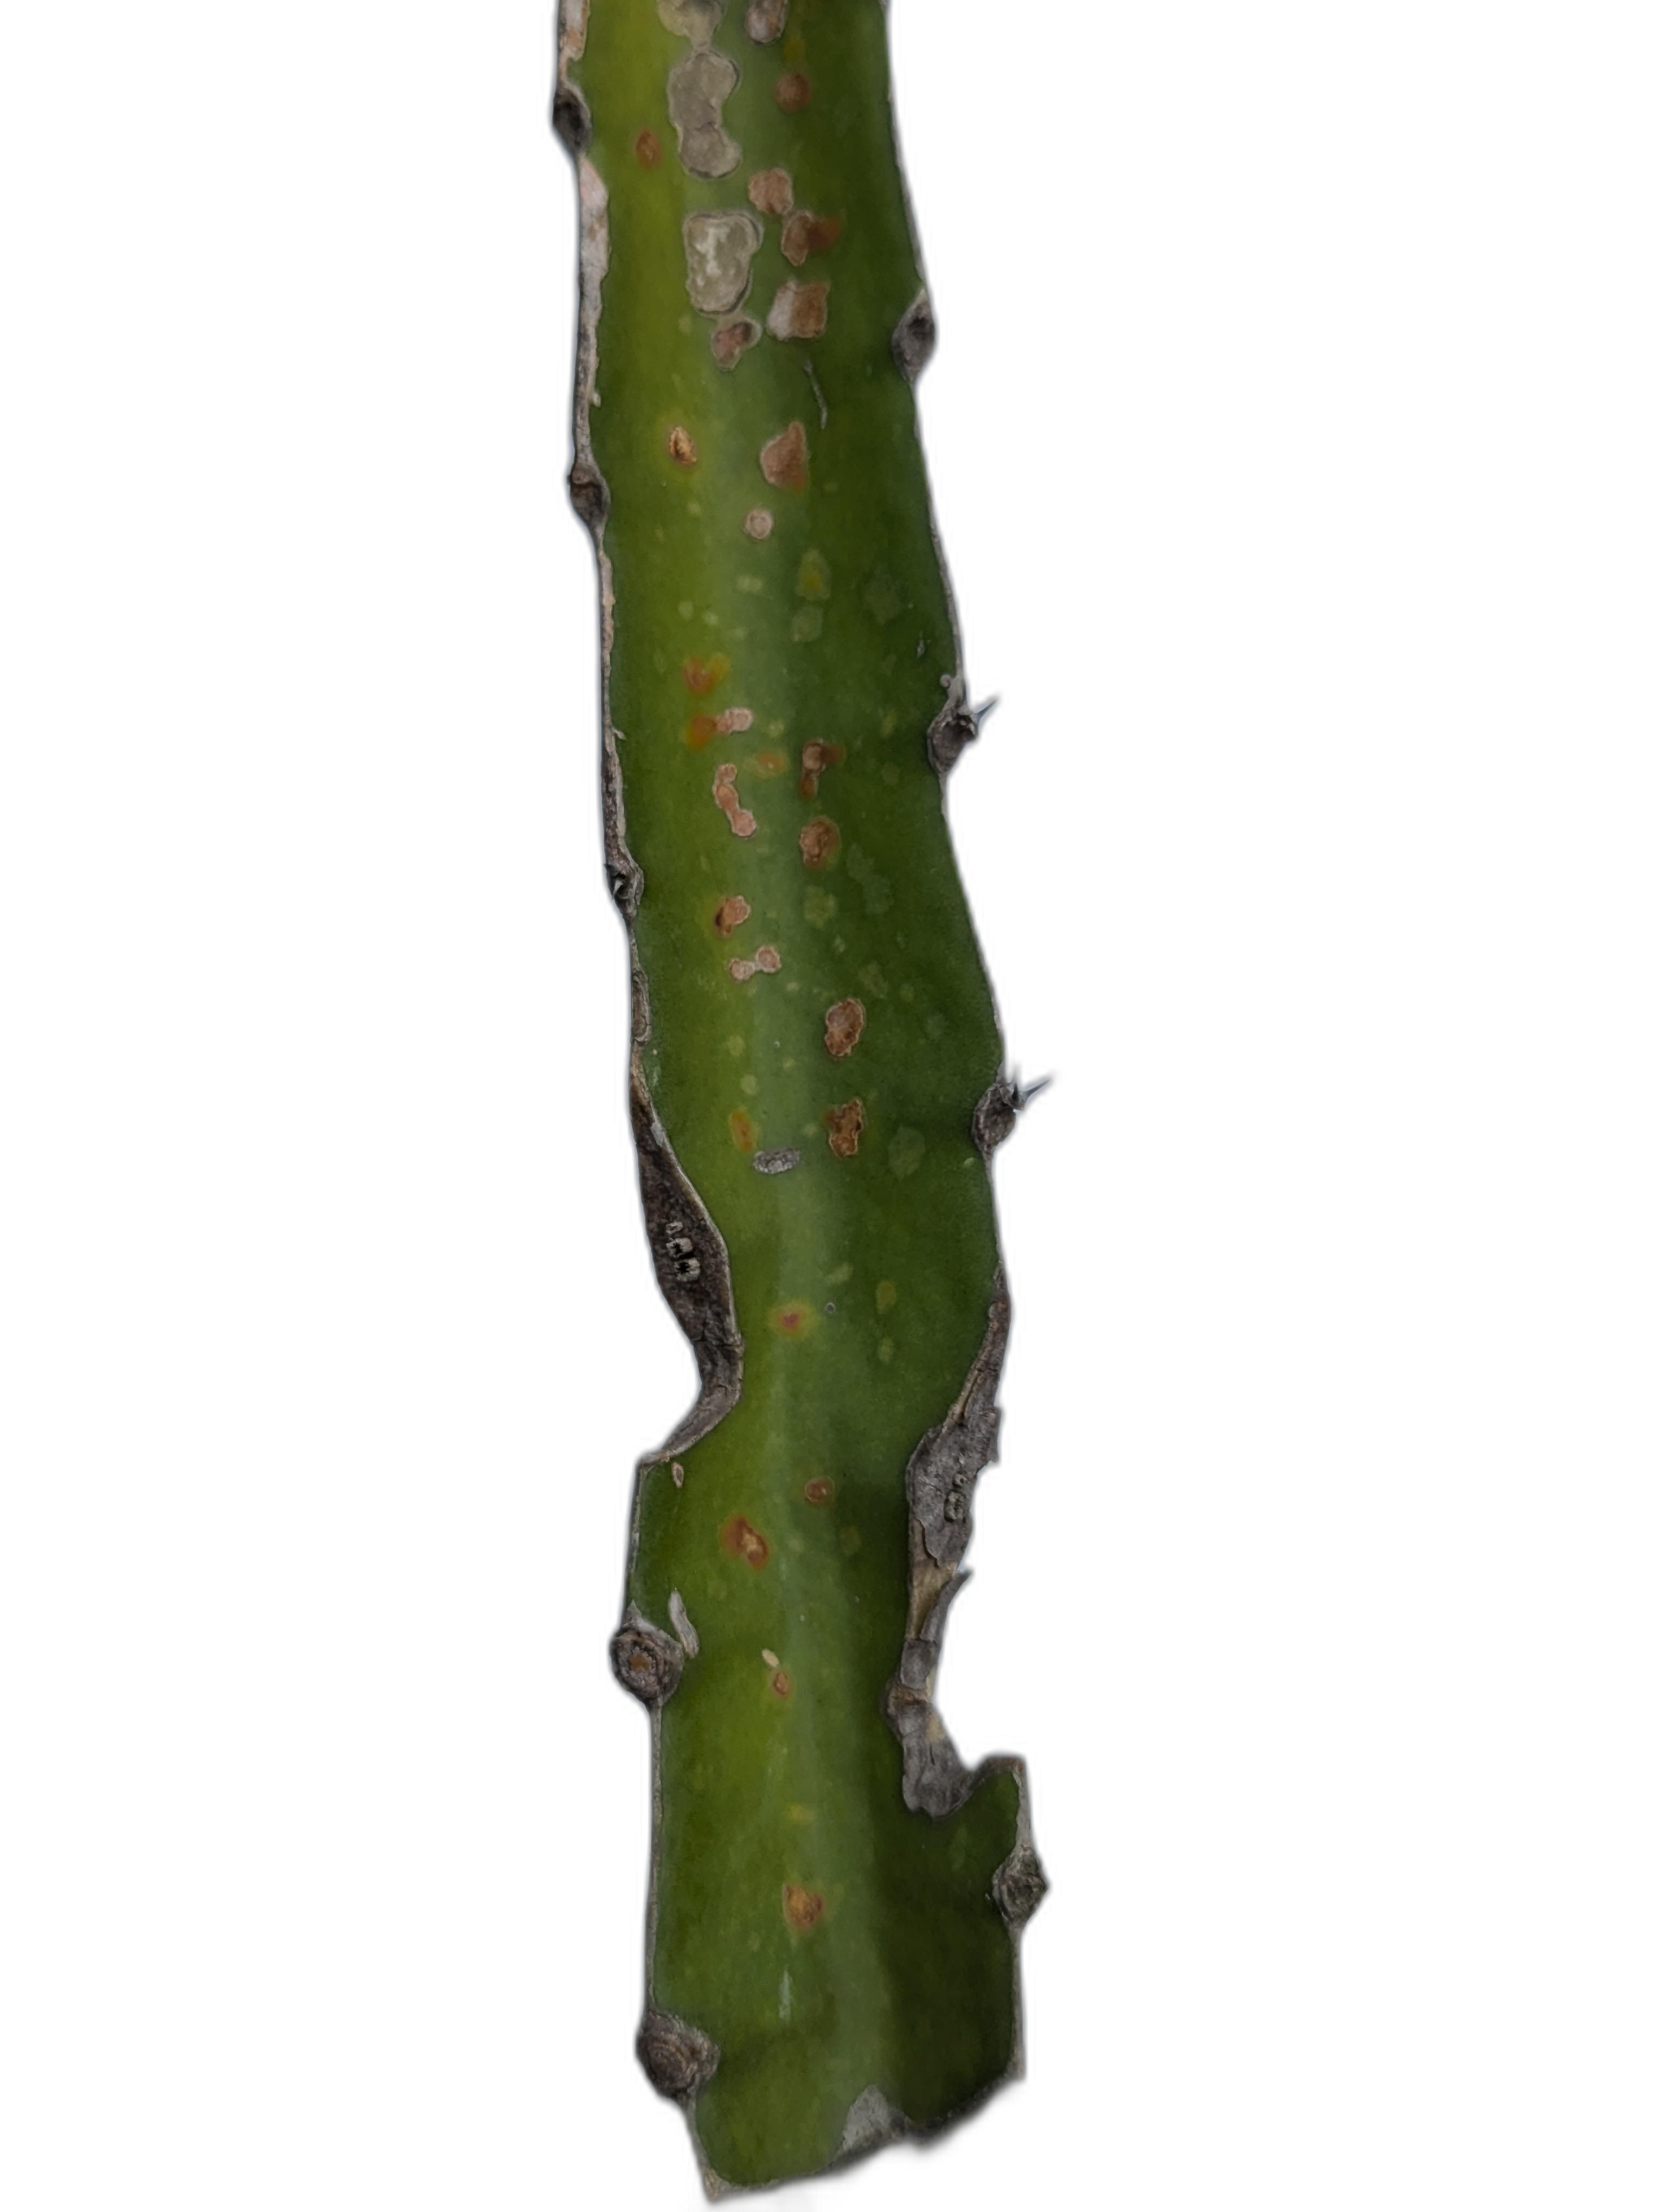
Label: Bad leaf